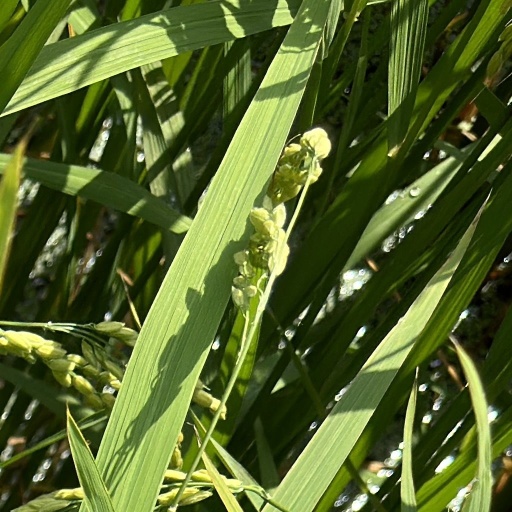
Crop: rice